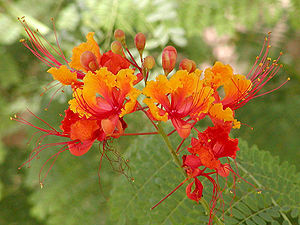
Brasiltræ-slægten
Påfuglebusk har overvældende smukke blomster.
Brasiltræ-slægten er en planteslægt, der er udbredt i Afrika, Sydøstasien og – især – i Sydamerika. Med undtagelse af en enkelt kinesisk-japansk art er det udelukkende tropiske arter. Her nævnes nogle få, der har økonomisk betydning.